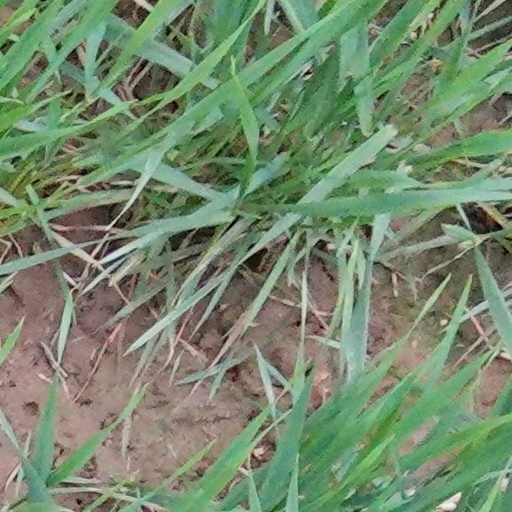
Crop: wheat